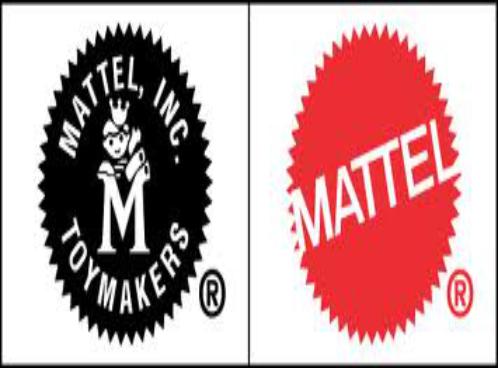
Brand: Mattel
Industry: Leisure